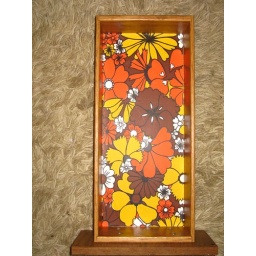
roll of flower contact paper, put in kitchen drawers